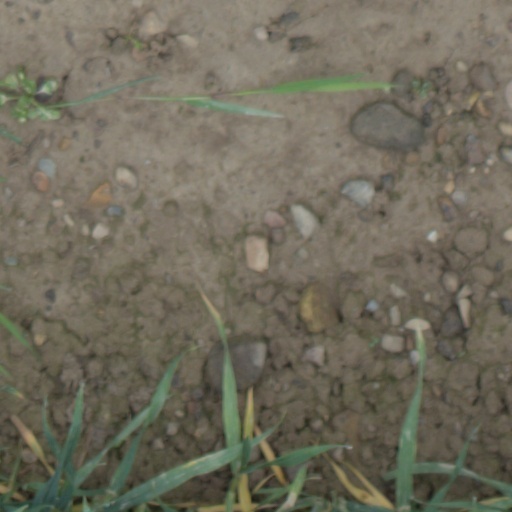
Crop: wheat